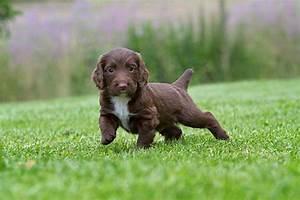
dog